Zdeněk Kalista

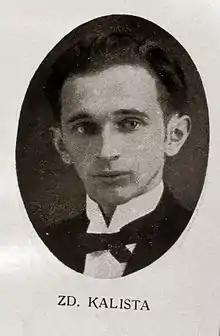
Zdeněk Kalista in 1930

Zdeněk Kalista (22 July 1900 – 17 June 1982) was a Czech historian, poet, literary critic, editor and translator. He also published his early works under the name Z. V. Kalista.